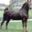
Label: horse